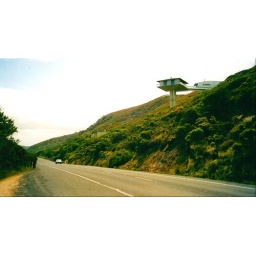
...imagine you are driving in your car along the road without expecting any highlights of architecture at the side of the road...